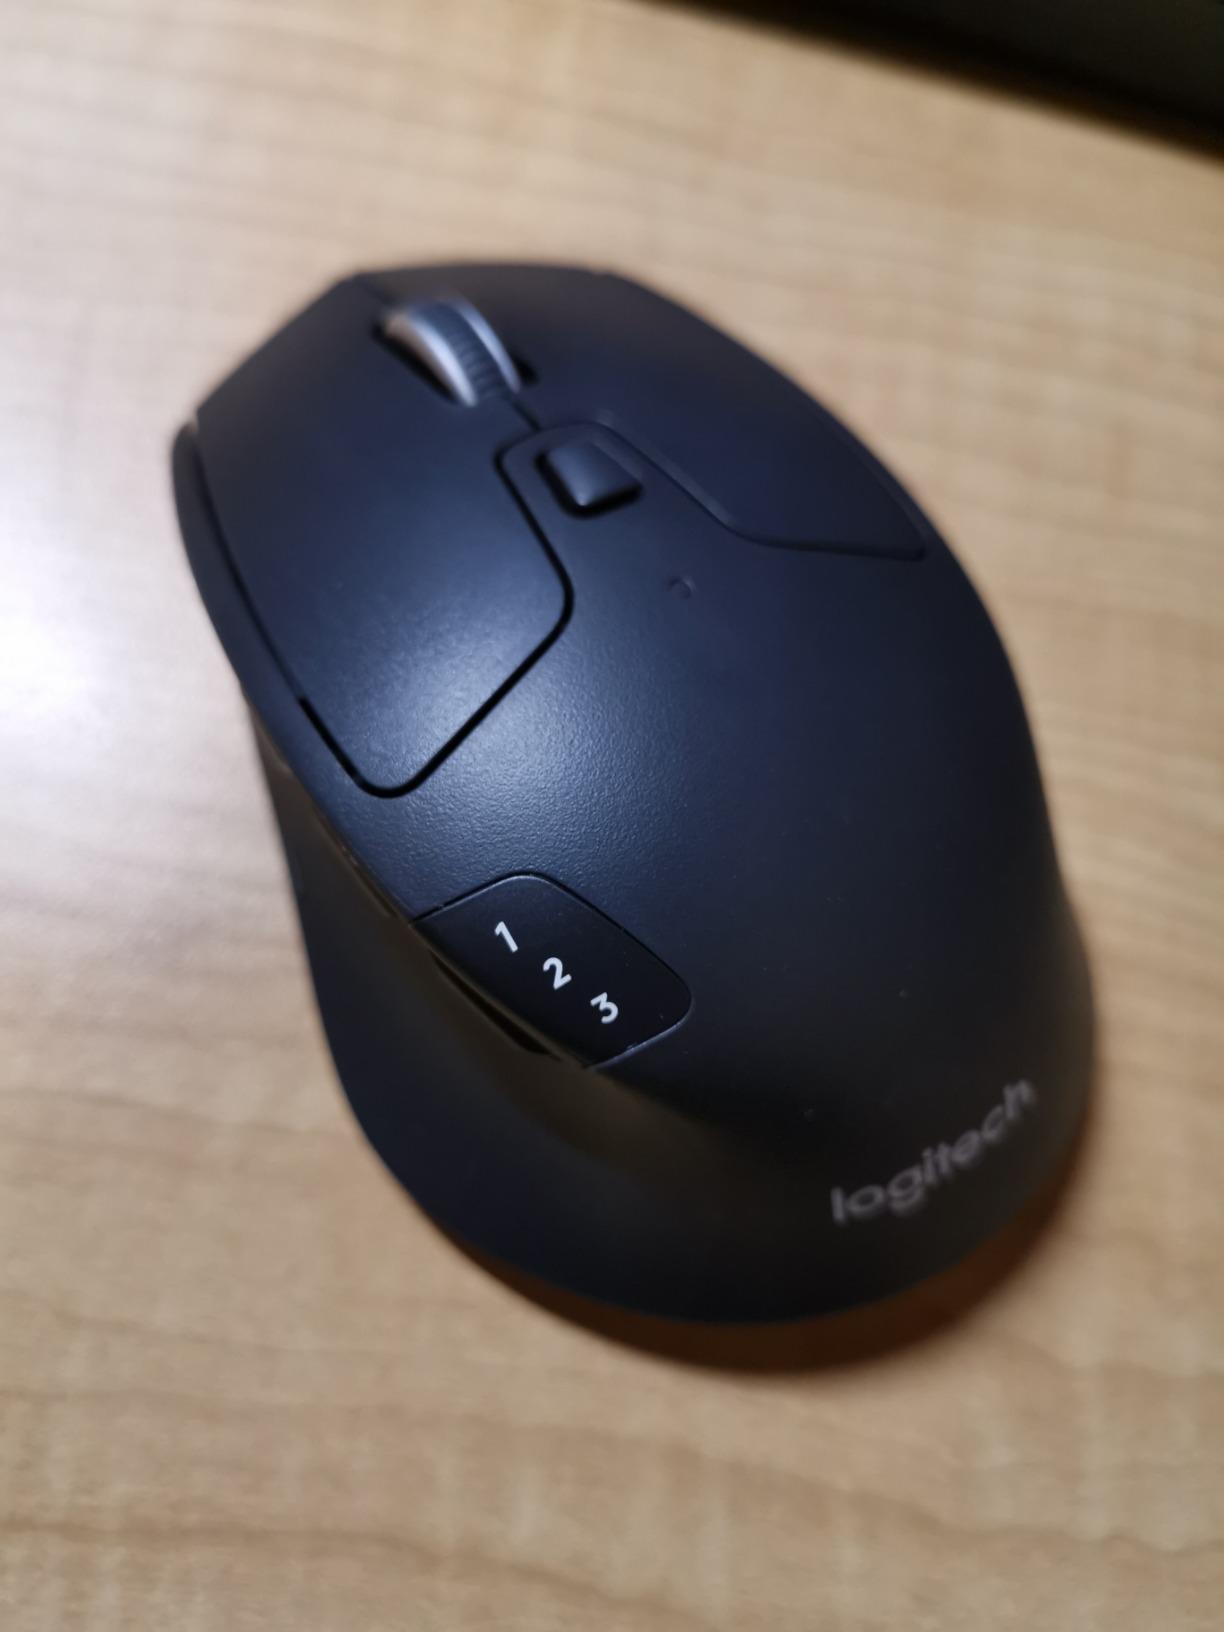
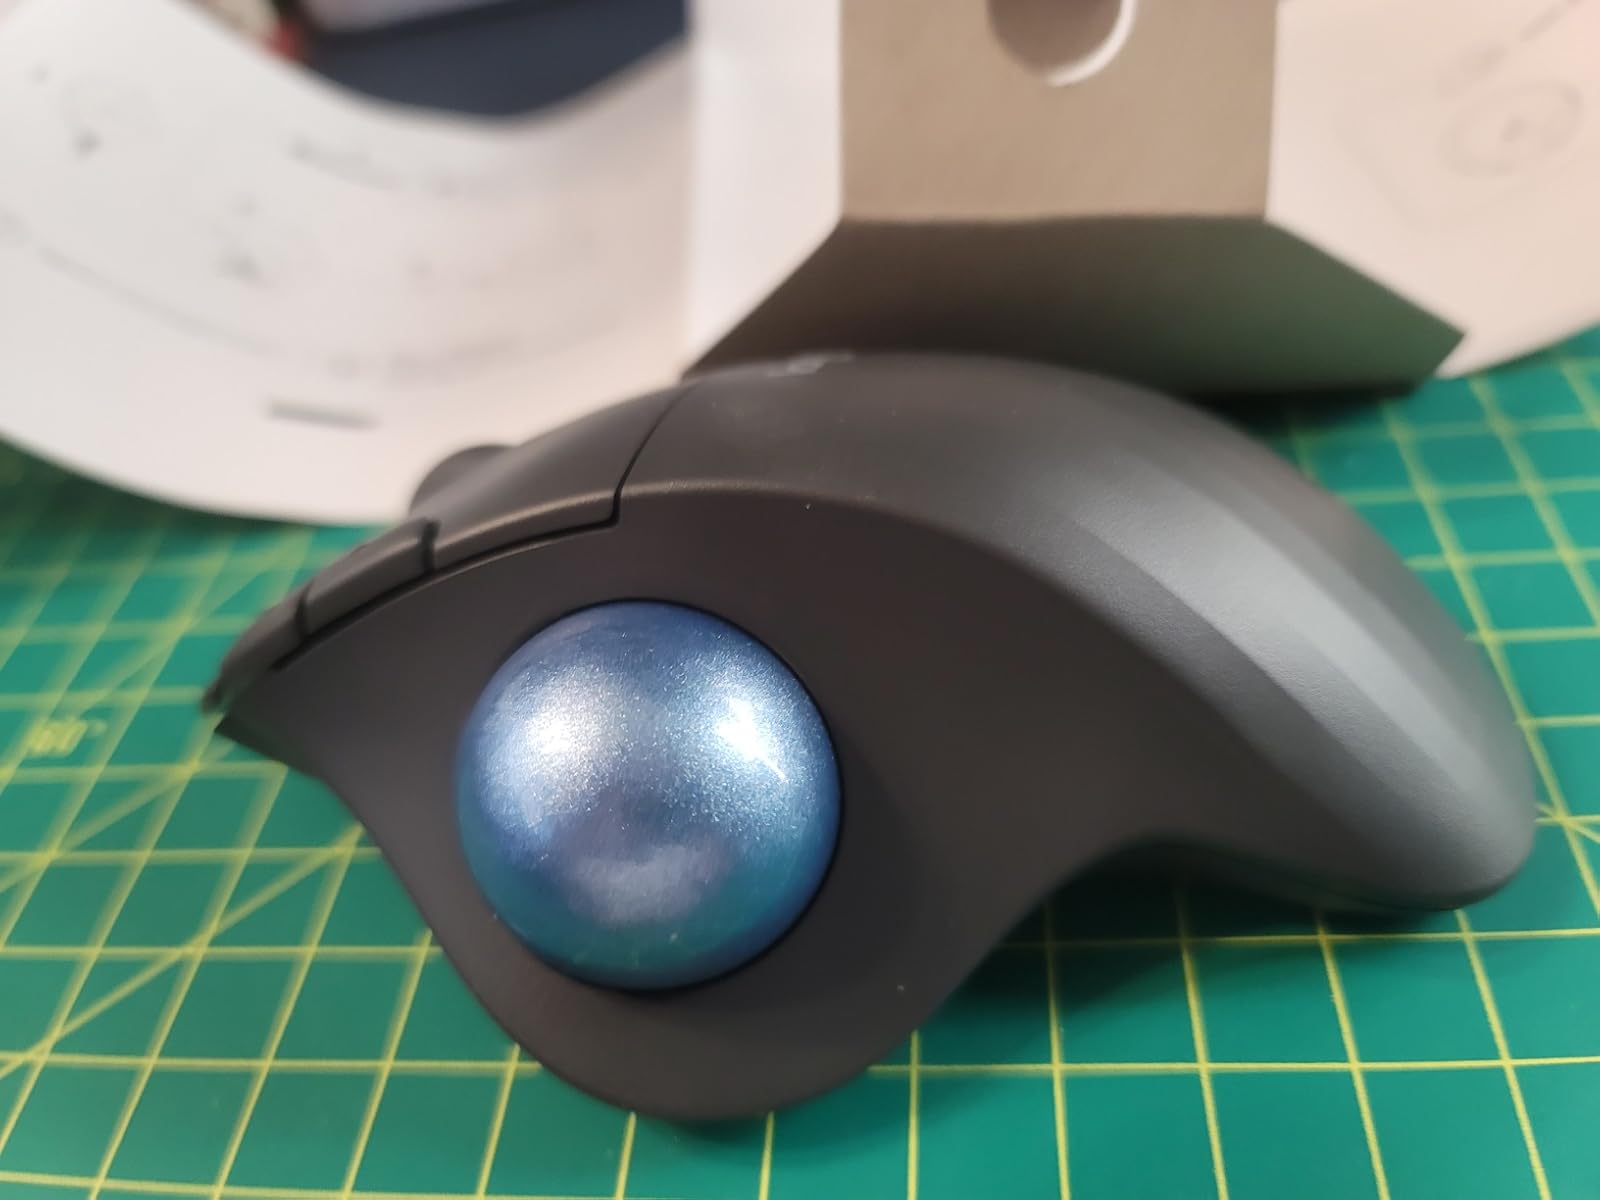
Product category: mouse
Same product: no